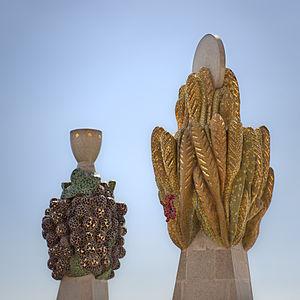
Pinacles dédiés à l’Eucharistie, de Etsuro Sotoo
Etsuro Sotoo, né en 1953 dans la préfecture de Fukuoka, est un sculpteur japonais.
La Sagrada Família, Temple Expiatori de la Sagrada Família de son nom complet en catalan, ou Templo Expiatorio de la Sagrada Familia en espagnol est une basilique de Barcelone dont la construction a commencé en 1882.